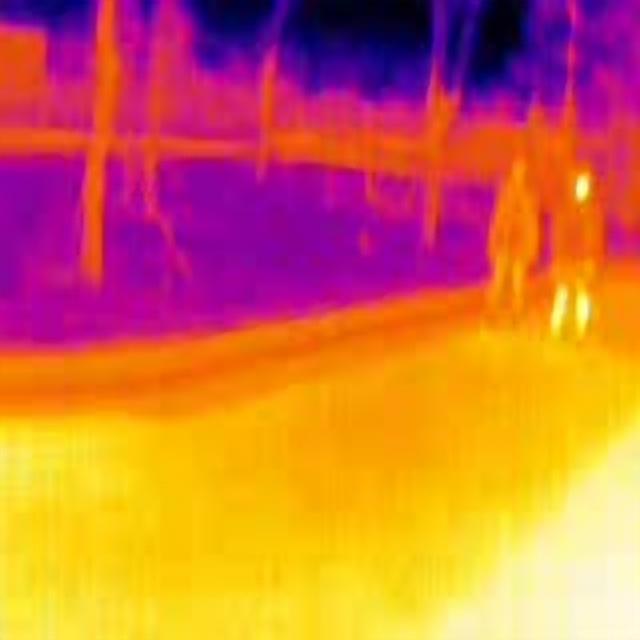
Detected objects:
label: person
label: person